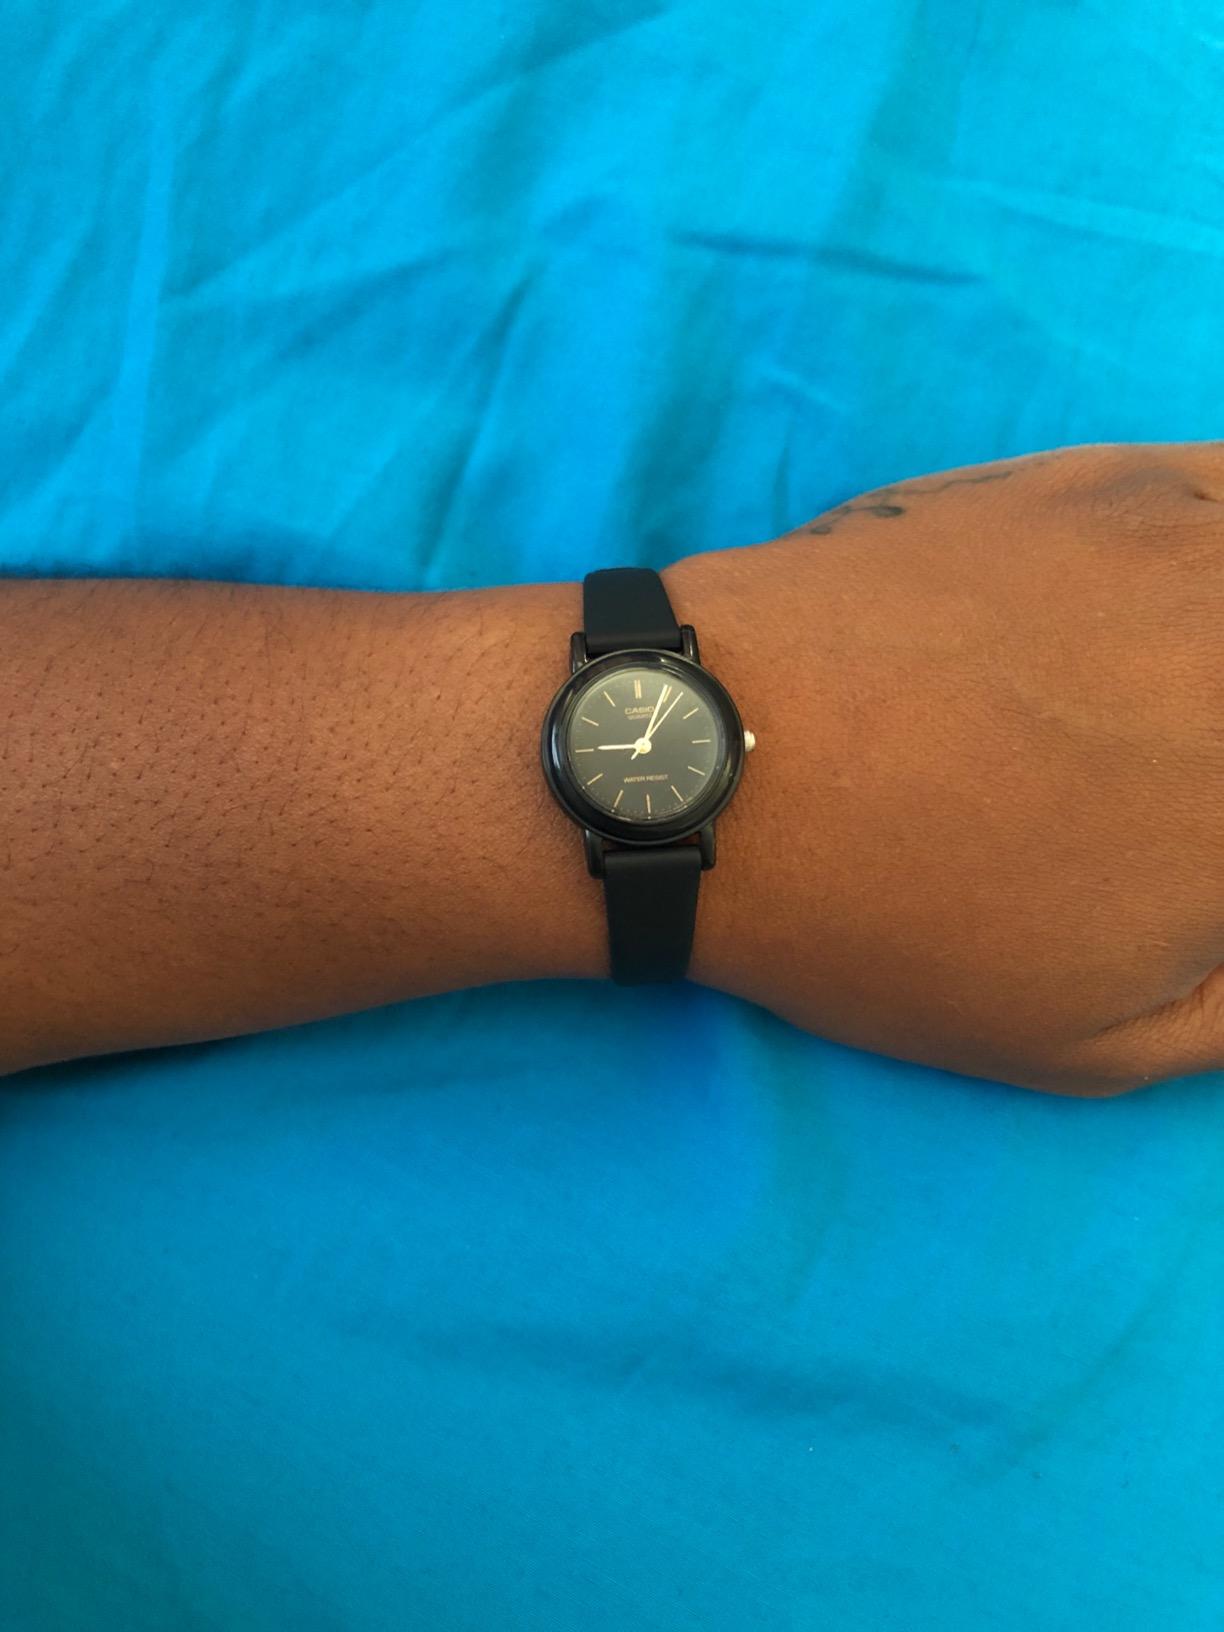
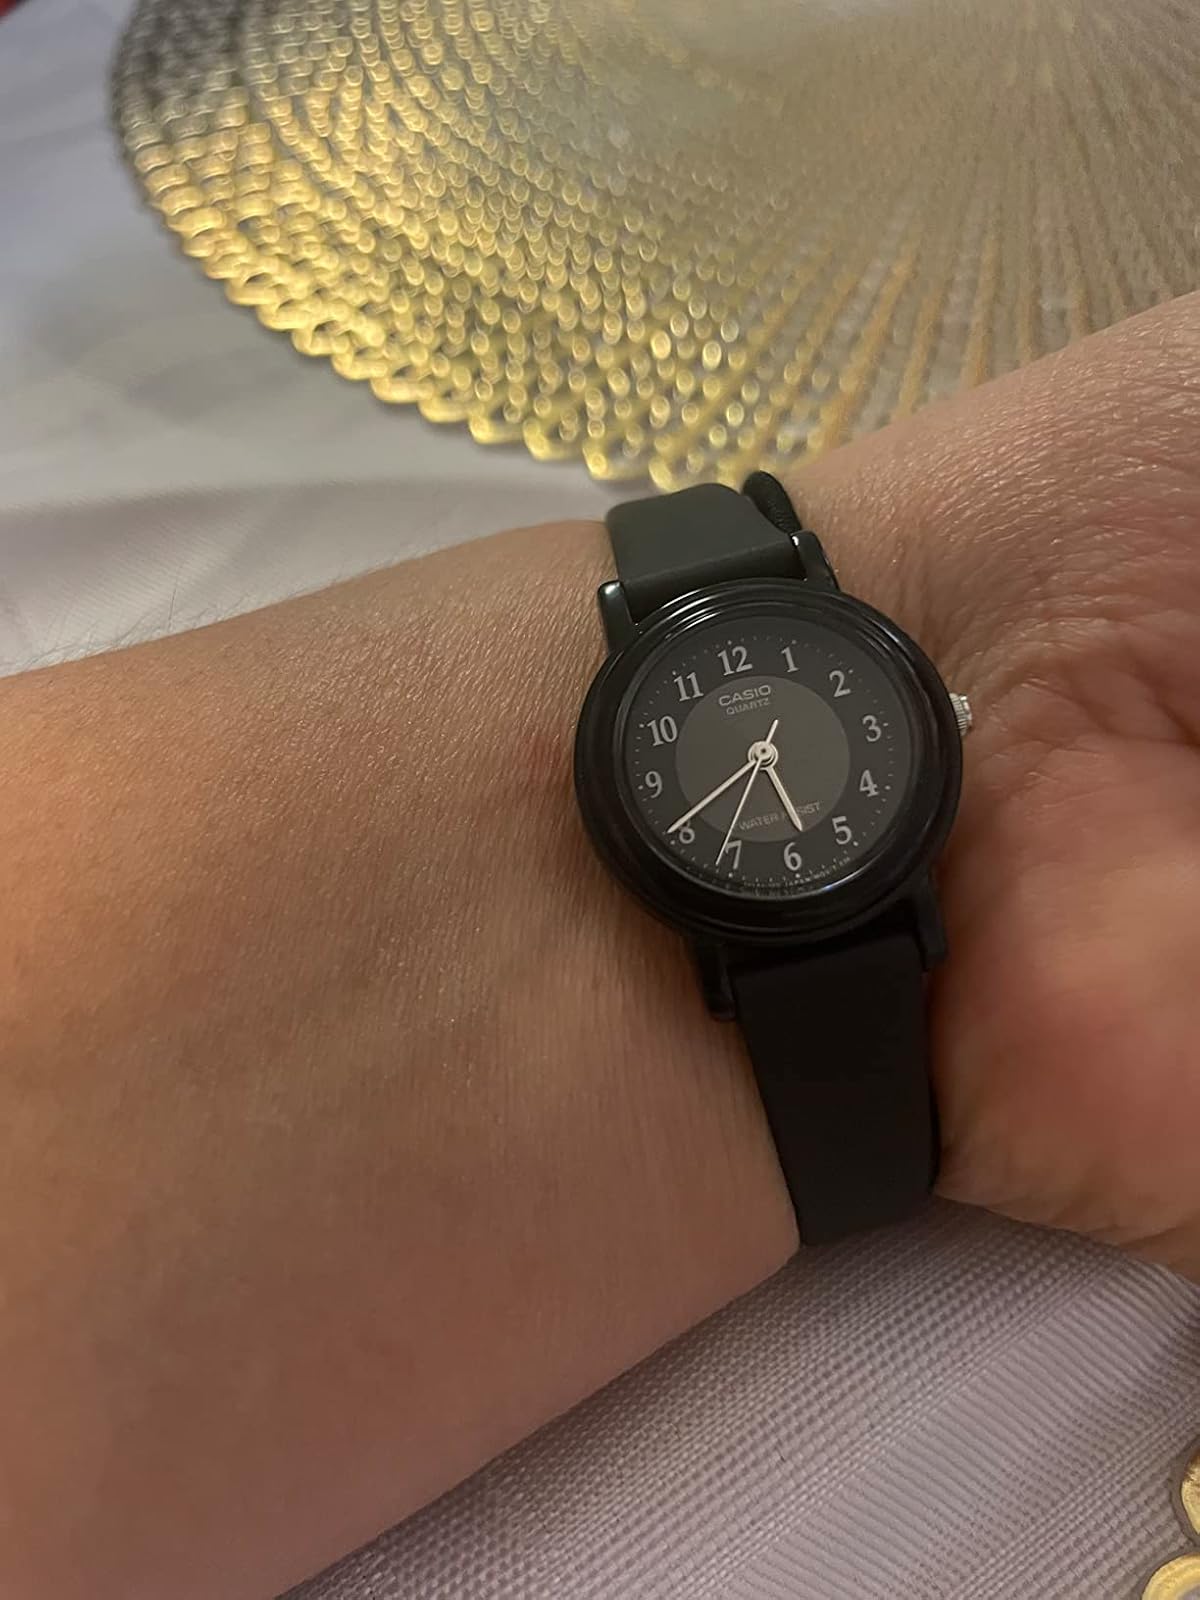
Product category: accessories_watch
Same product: no